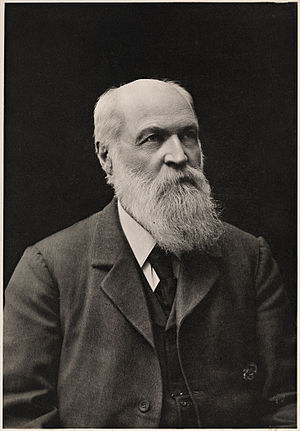
Colin Archer
Colin Archer var en norsk bådkonstruktør og bådebygger.